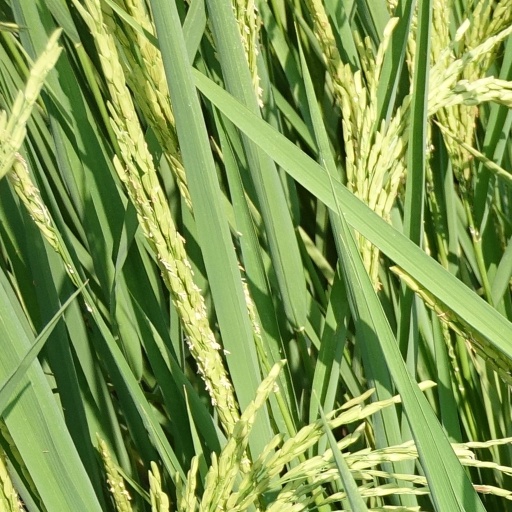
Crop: rice